Church of Saint Sava

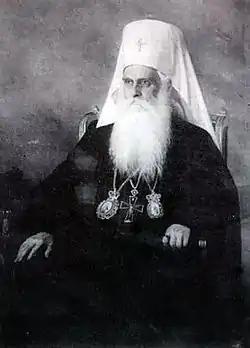
Patriarch Dimitrije, head of the commission 1926–27

The church stands on the Vračar plateau in Belgrade. It is located at the sight axes of the important commercial traffic artery from the old city to the SE outskirts. It is visible from the Kralja Milana street, between Terazije and Slavija Square, which is in extension of the axis. The church is the terminus and landmark of the intended boulevard in the first urban plan of Belgrade made by Emilijan Josimović from the second half of the 19th century. With its architectural form paraphrasing the Byzantine Hagia Sophia, the builders hoped that it will eventually evolve into a universal center of Orthodoxy. Moscow also had at the time lost prominence within Orthodoxy, as the October revolution sidelined religion in Russia and a compensation was intended. The Yugoslav communists also obstructed work on the church, as they banned further construction at the site after World War II. After a long delay, the church rose in 1985. In 2004 all works on the outside had been finished, the expected consecration with the finished interior space was expected to be held at the end of 2020.